Ryttylä railway station

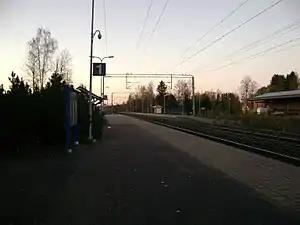

The Ryttylä railway station is located in the municipality of Hausjärvi, Finland, in the village and urban area of Ryttylä. It is located along the Riihimäki–Tampere railway, and its neighboring stations are Turenki in the north and Riihimäki in the south.